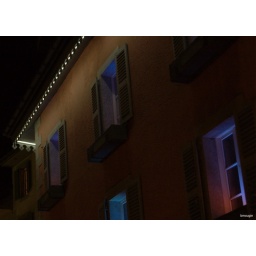
Evening's picture of one house in Paccard's street in Chamonix (France)